Tang Standing Horse figure, Canberra

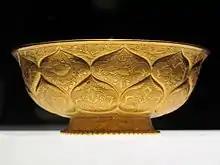
A gilt-gold bowl carved with lotus and animal motifs, from the Tang era.

Another theme that is critical in the interpretation of this figurine of a Central Asian horse is the tense relationship between the nomads of Central Asia and the rest of Asia. Every dynasty in China had military conflicts with the nomads of Central Asia. The Tang empire competed fiercely with the Tibetan empire and the Islamic empires for control of Central Asia.